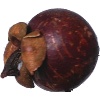
Label: mangostan